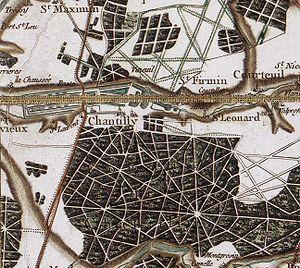
Chantilly (France) - Carte de Cassini, vers 1780
Chantilly est une commune française située dans le département de l'Oise, en région Hauts-de-France. Située au cœur de la forêt de Chantilly, dans la vallée de la Nonette, elle se trouve au centre d'une agglomération d'environ 37 000 habitants. Au dernier recensement de 2017, la commune comptait 10 863 habitants appelés les Cantiliens.